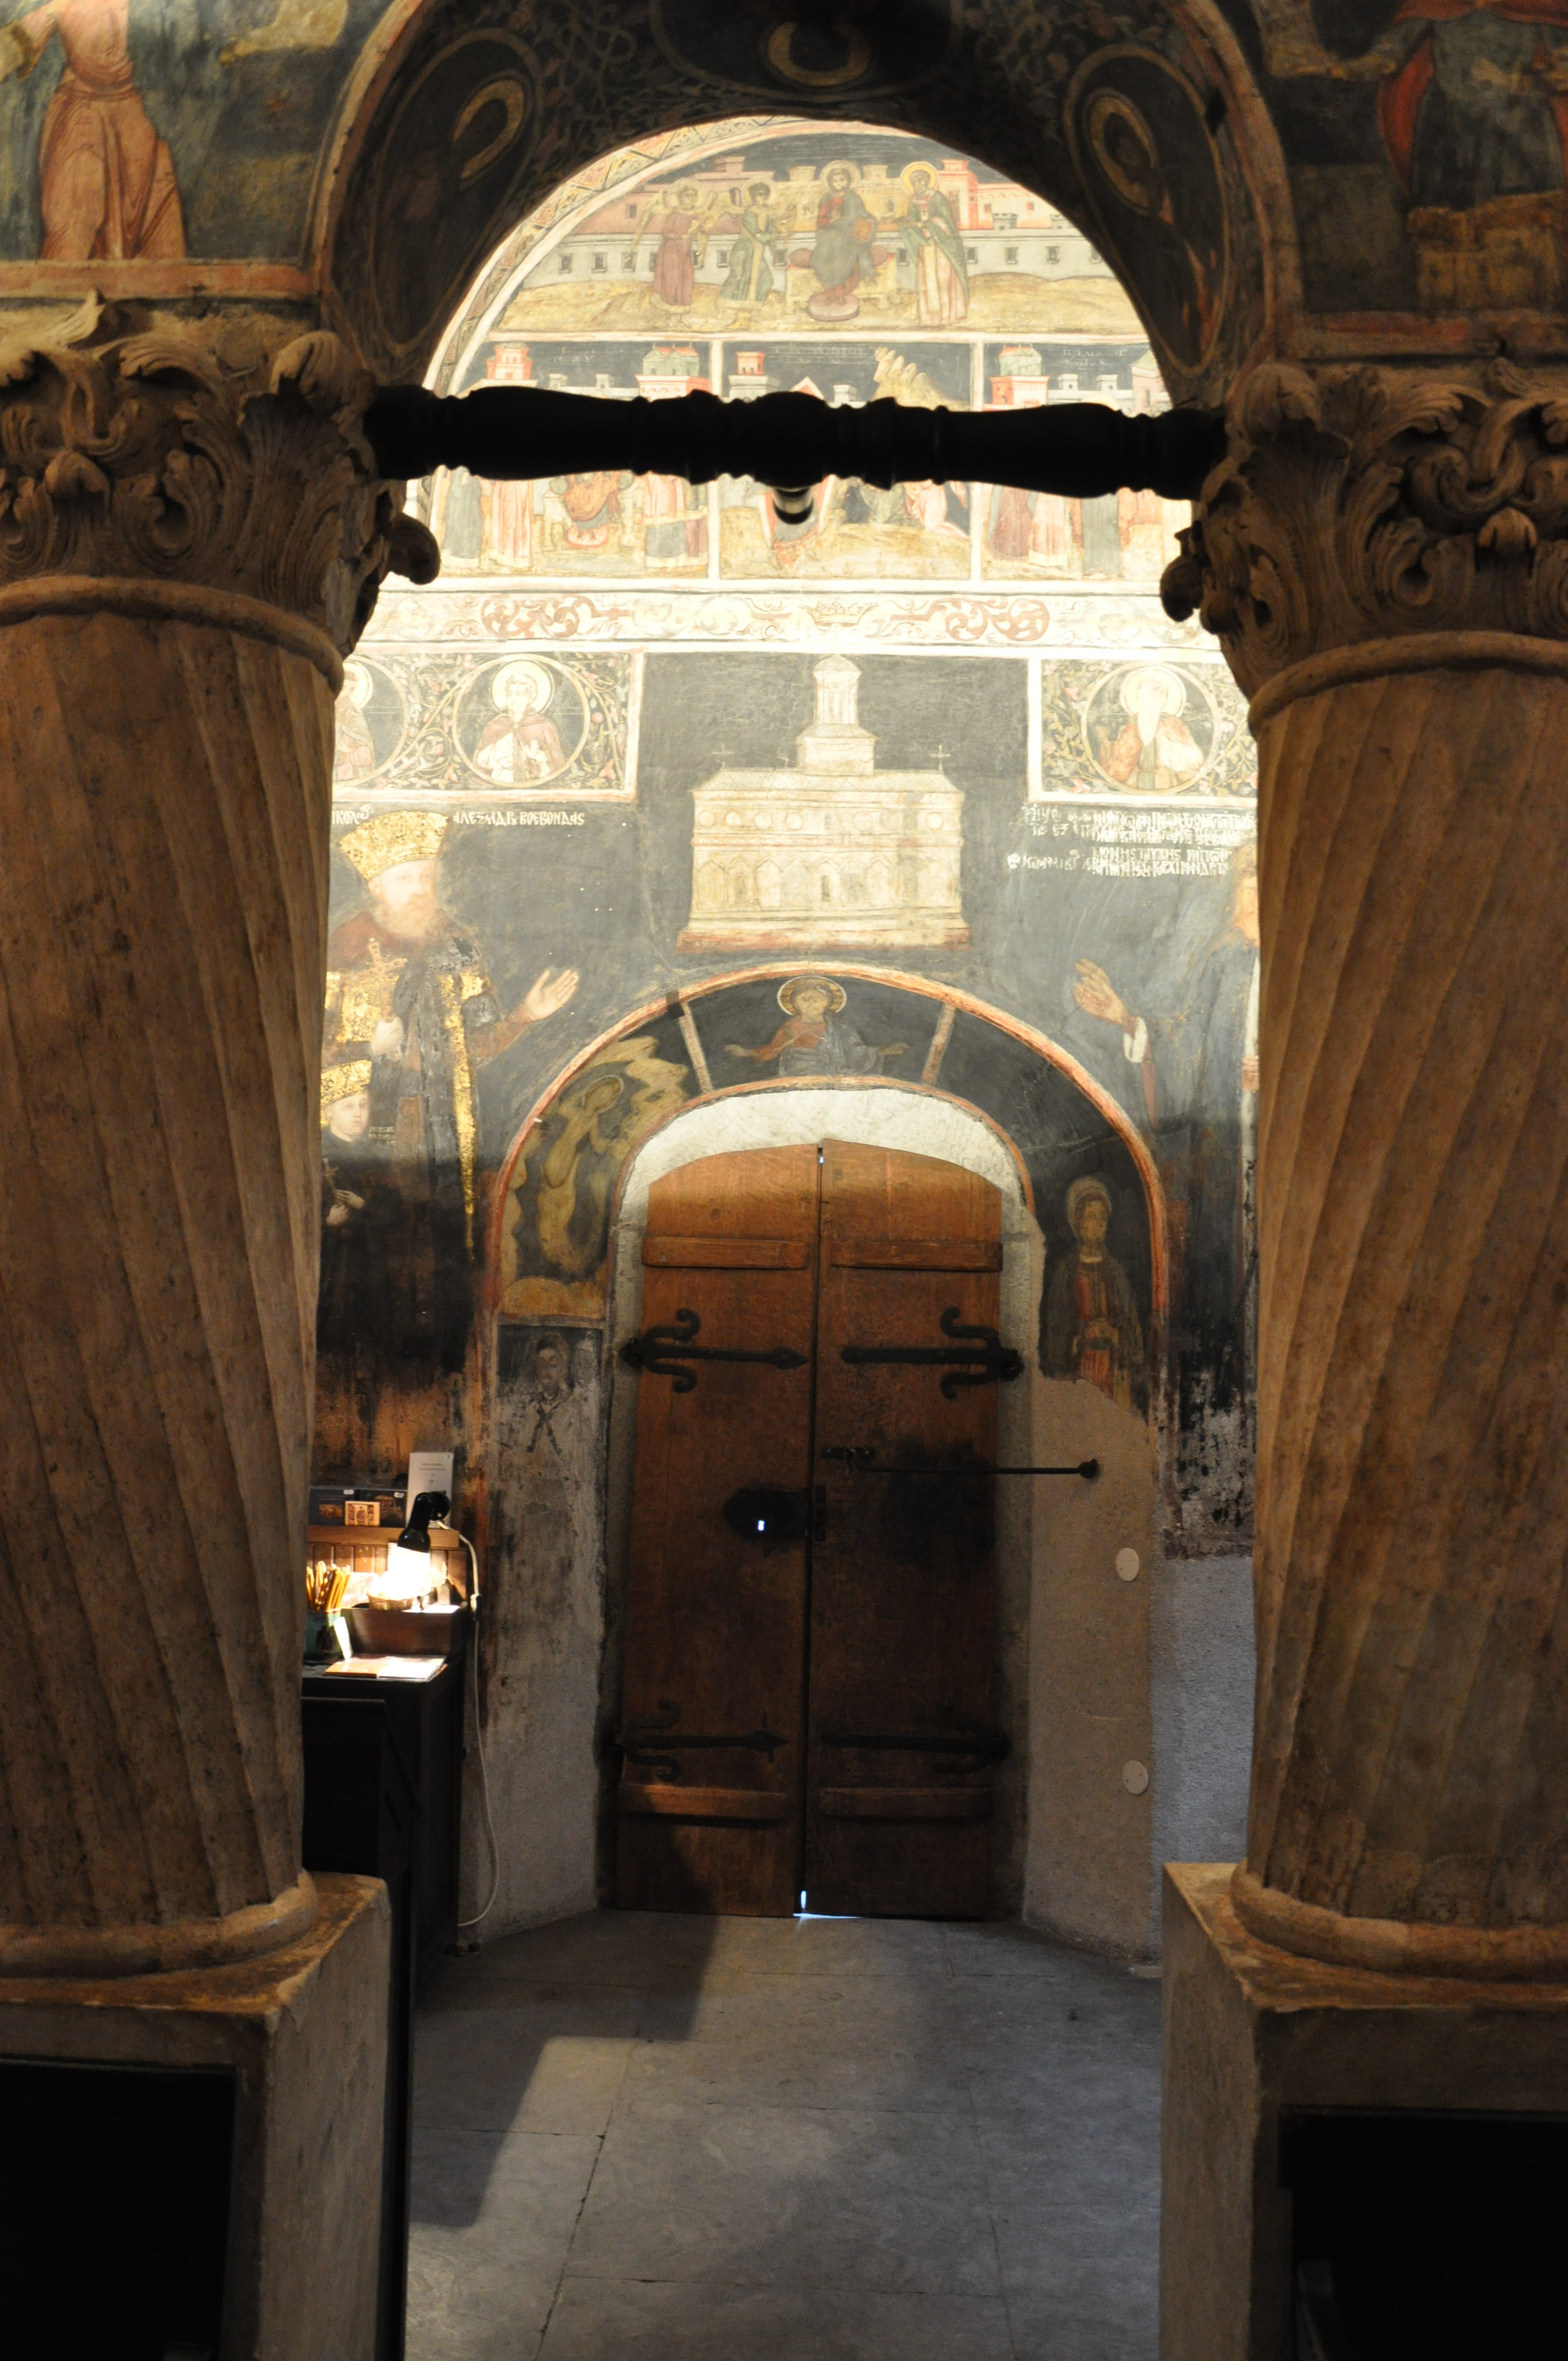
architecture, wood, photography, building, monument, photo, europe, arch, religion, church, chapel, christian, place of worship, photos, religious, free, cool image, de, temple, monastery, churches, synagogue, fotografie, christianity, romana, orthodox, eastern, tourist attraction, romania, bucharest, convent, bor, biserica, arhitectura, orthodoxy, romanian, ortodoxa, patrimoniu, ortodox, manastirea, manastire, ortodoxia, ortodoxie, cretinism, cretin, ecclesiastical, bisericeasc, cladire, edificiu, bucuresti, centrulvechi, lipscani, lmibiiaa19464, stavro, stavropoleos, brancovenesc, 1724, ancient history